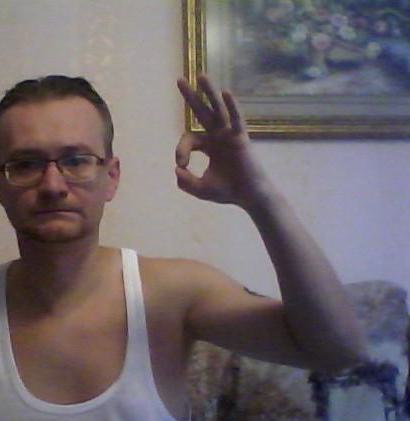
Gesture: ok